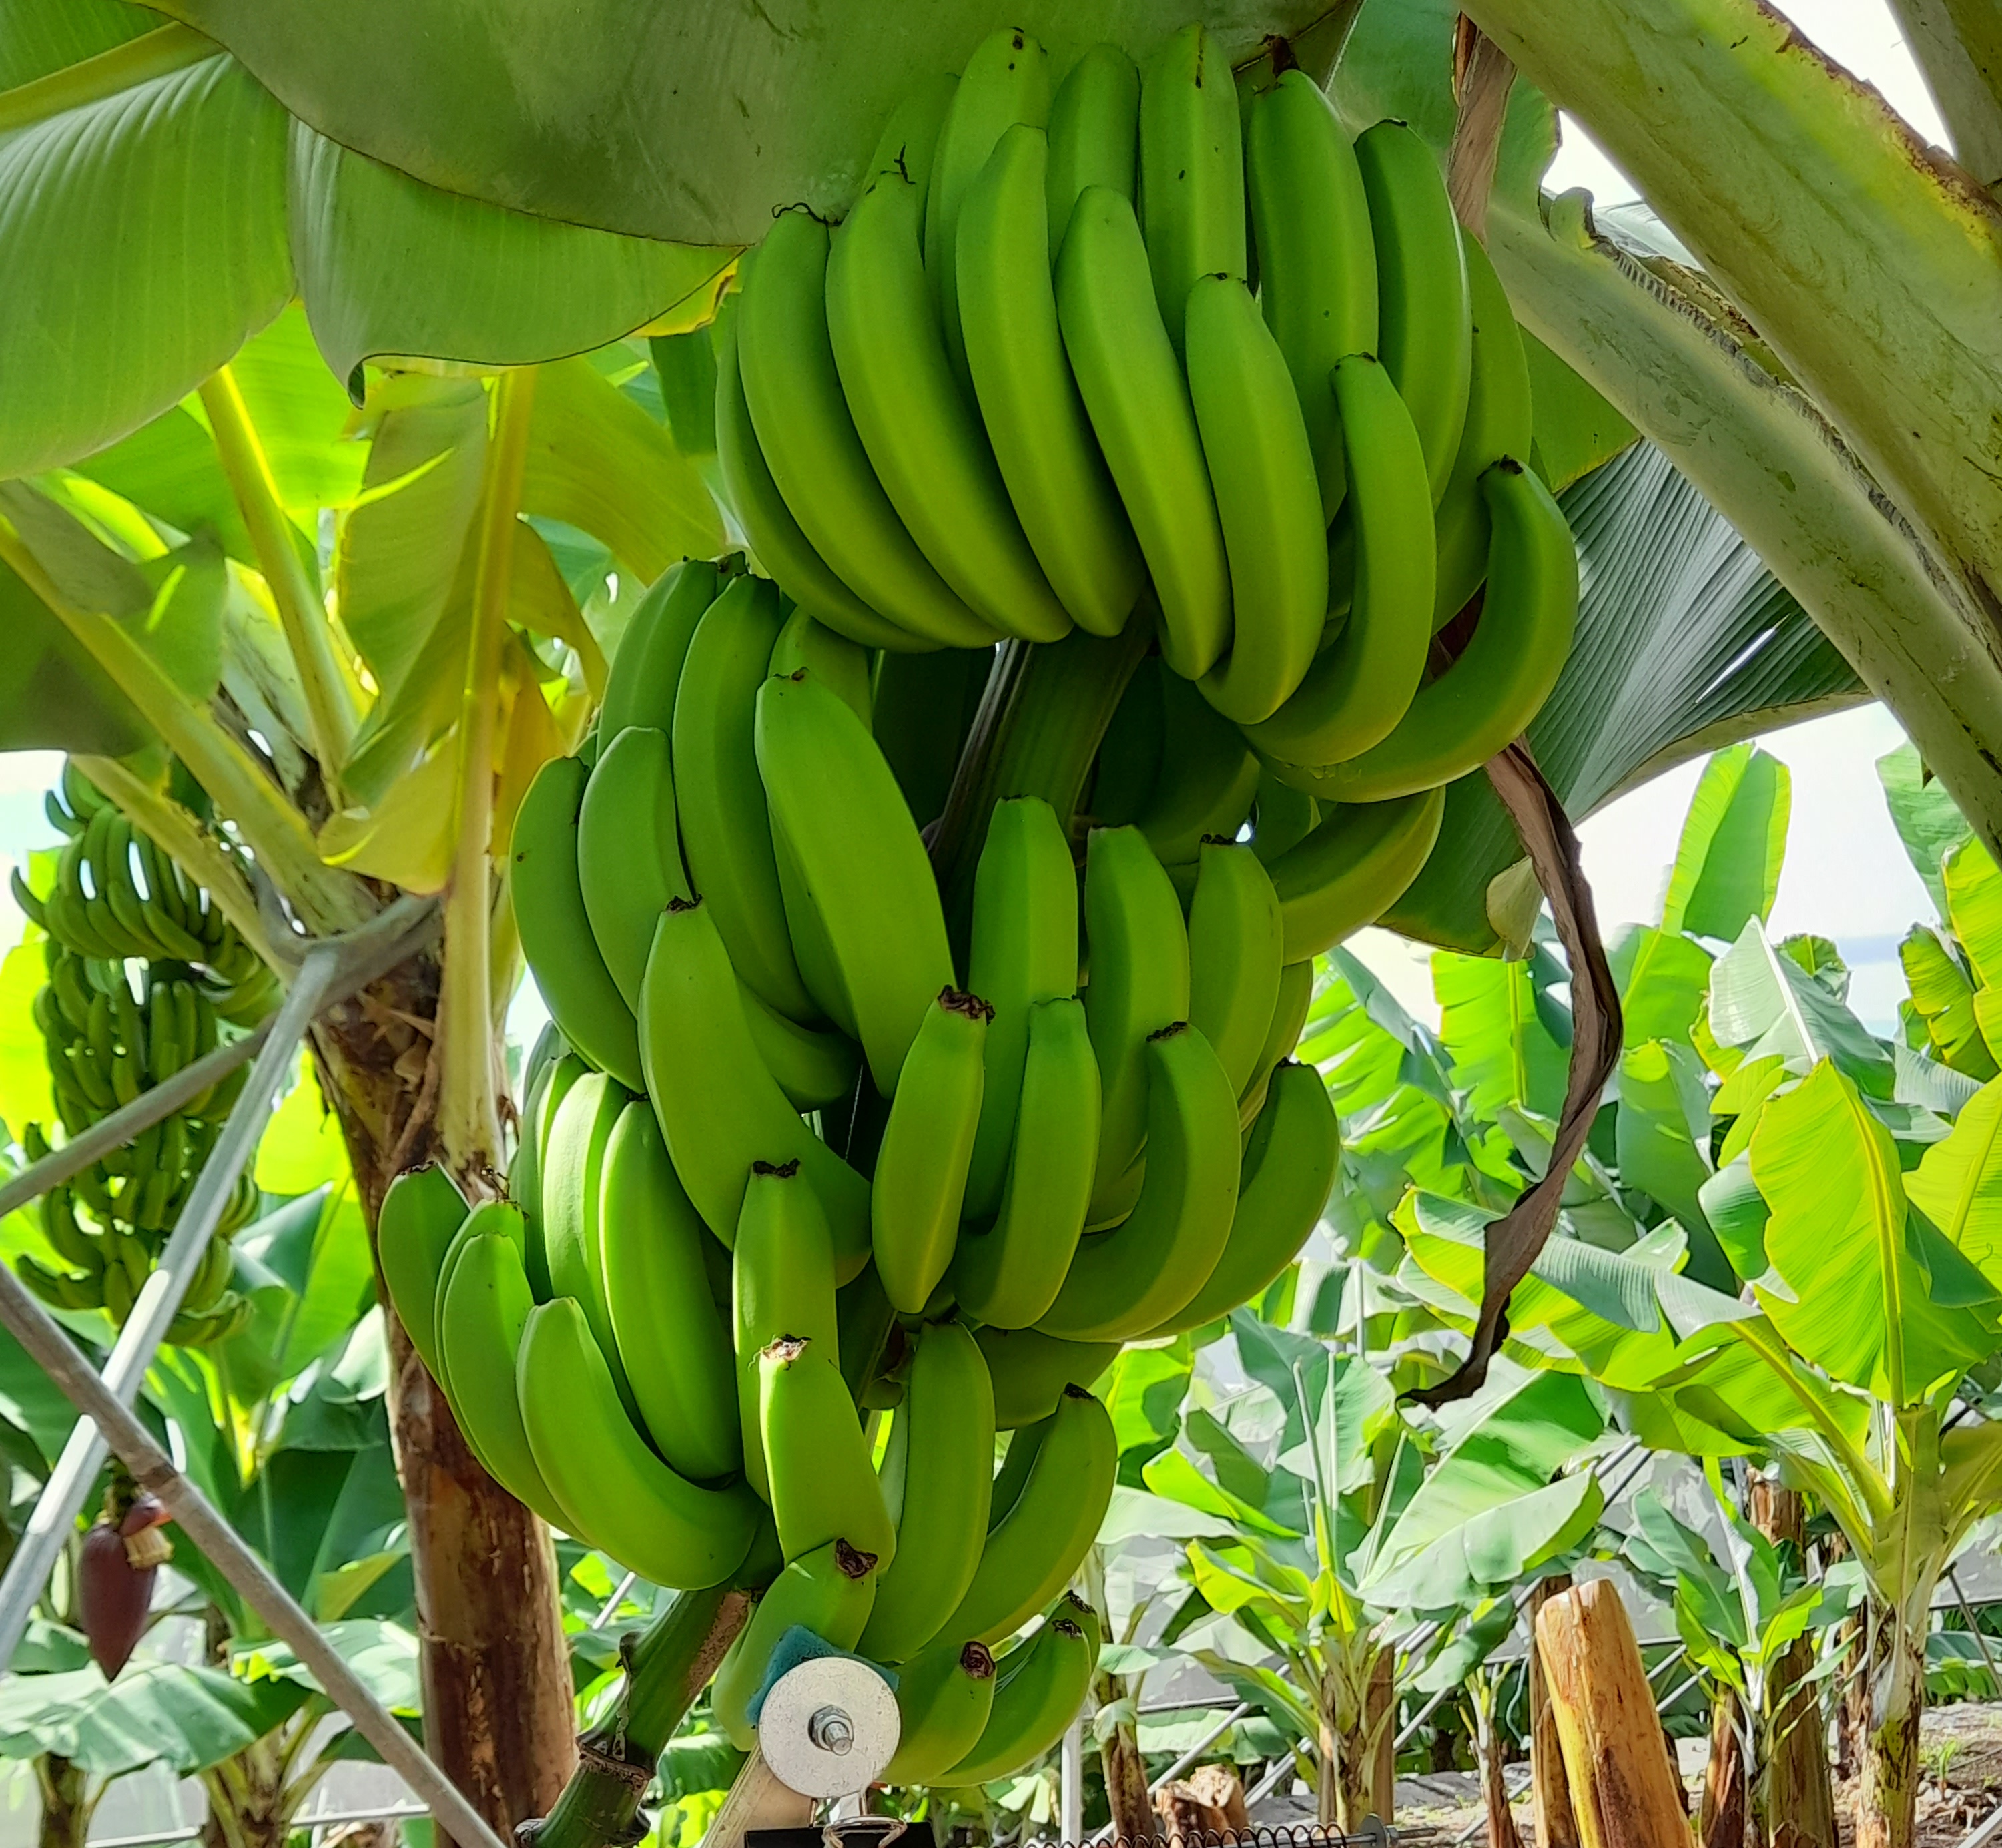
Label: Keep